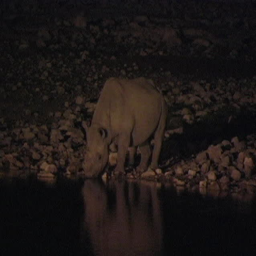
rhino and baby at a water hole at night